2019 ATP Finals

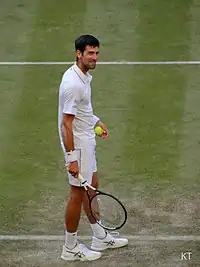
Djokovic won Wimbledon.

Novak Djokovic started his 2019 at the Qatar Open but lost in the semifinals losing to Roberto Bautista Agut. At the Australian Open, he won his 15th slam title defeating Rafael Nadal in the final in straight sets. At the Sunshine Double, Djokovic's results were mediocre, losing in the third round of the Indian Wells Masters to Philipp Kohlschreiber and in the fourth round of the Miami Open once again to Bautista Agut. His results continued to be mediocre at the Monte-Carlo Masters losing in the quarterfinals to Medvedev. He bounced back at the Madrid Open when he claimed the title defeating Tsitsipas in the final. He continued his good form at the Italian Open, reaching the final but losing to Nadal in three sets. At the French Open, he reached his 10th consecutive quarterfinal and he then reached the semifinal where his 26-match slam win streak and his quest for his 4th consecutive slam ended when he lost to Thiem.